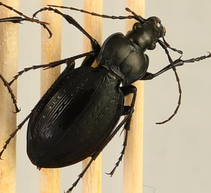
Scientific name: Carabus goryi
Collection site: Mountain Lake Biological Station NEON (MLBS), plot MLBS_009